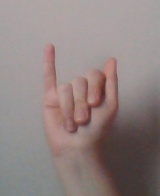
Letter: meem